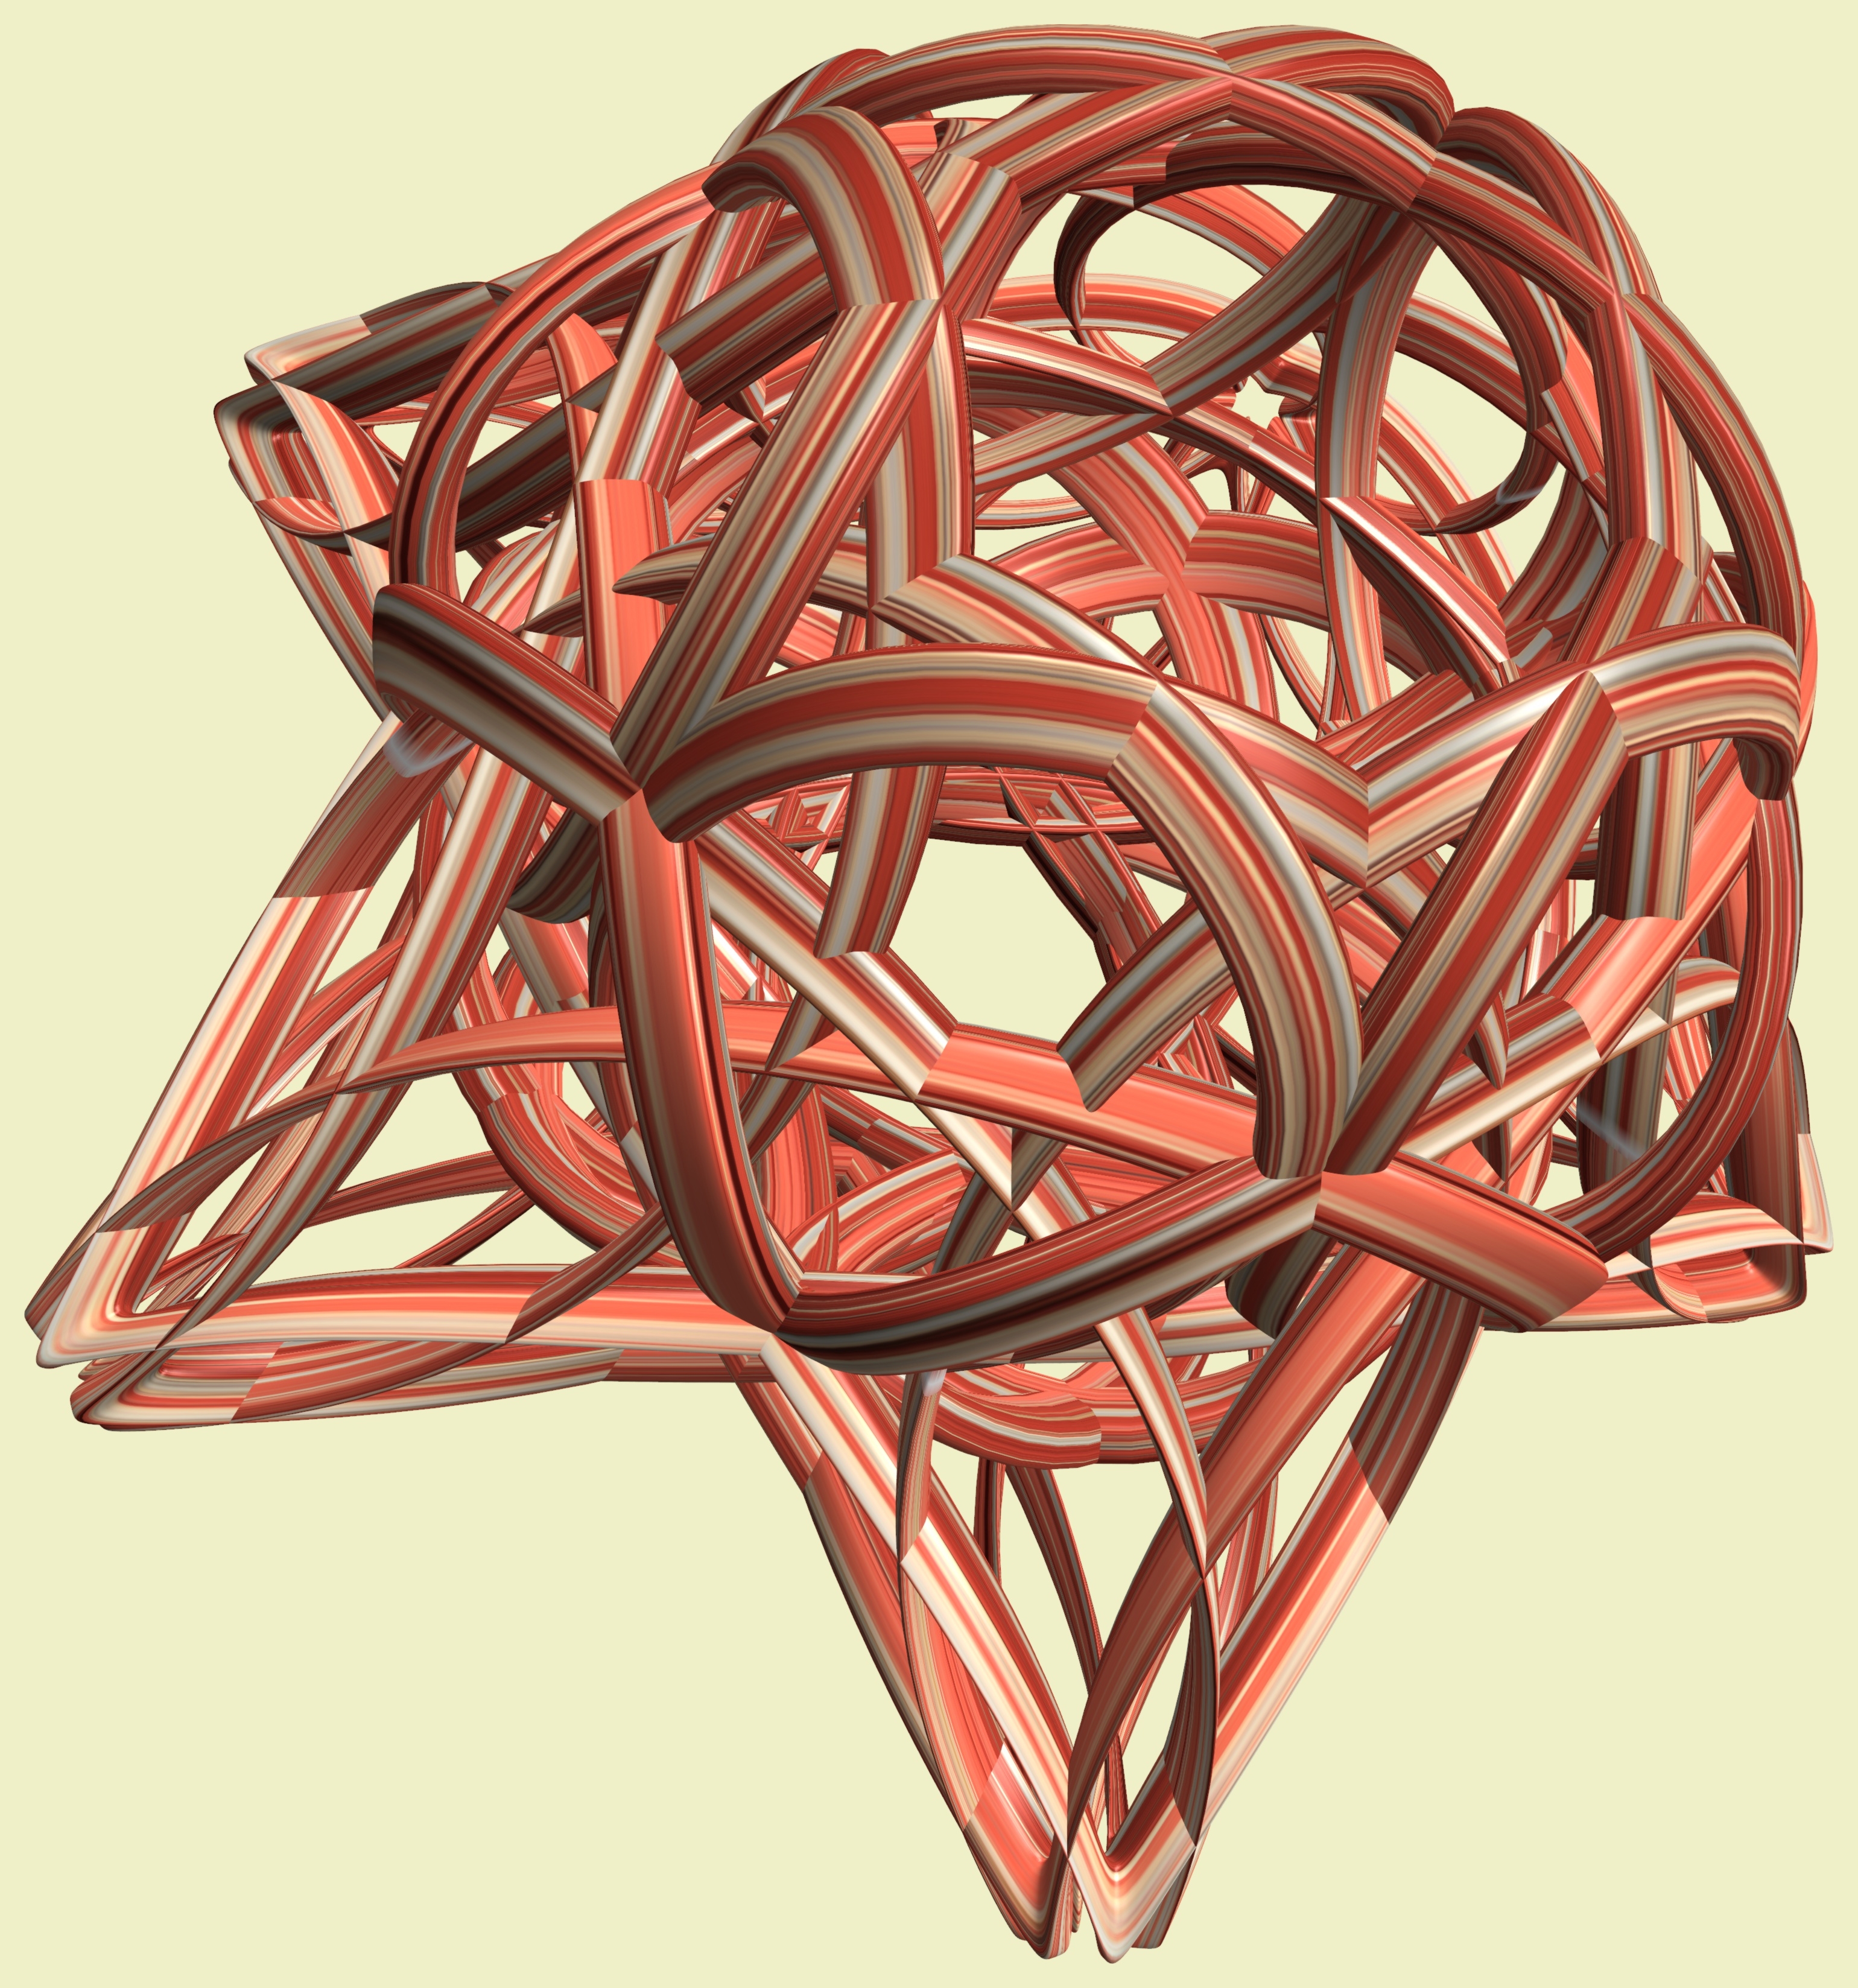
structure, wheel, texture, pattern, geometry, sculpture, art, drawing, illustration, design, symmetry, mesh, 3d, graphic, organ, shape, torus, mathematica, cg, parametricplot3d, code, program, algorithm, mapping, geometricsculpture, lissajous